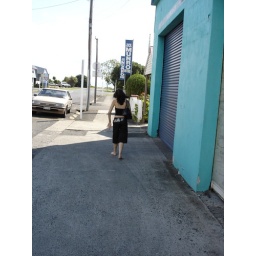
Tam running across hot ground in Thames.